Hardwicke Rawnsley

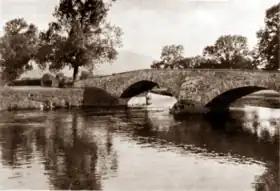
old stone bridge, double-arched, across a river

In 1887 Rawnsley revived the moribund Keswick and District Footpath Preservation Society, with the principal aim of stopping landowners blocking public rights of way across their land. The owner of Fawe Park, Portinscale, had done so between the Derwentwater shore and the slopes of Catbells. When persuasion failed, Rawnsley led hundreds of demonstrators to demolish the barriers. Bott comments that this dispute roused local passions, but that the next confrontation between Rawnsley and local landowners earned national headlines. The owner of Latrigg, a fell overlooking Keswick, attempted to block access along two paths and challenged the objectors to trespass, with a view to bringing a test case in court. The barriers were torn down and more than 2,000 people marched to the Latrigg summit. The case came to trial and a compromise was reached: one path remained closed but the other was recognised as an inalienable public right of way.